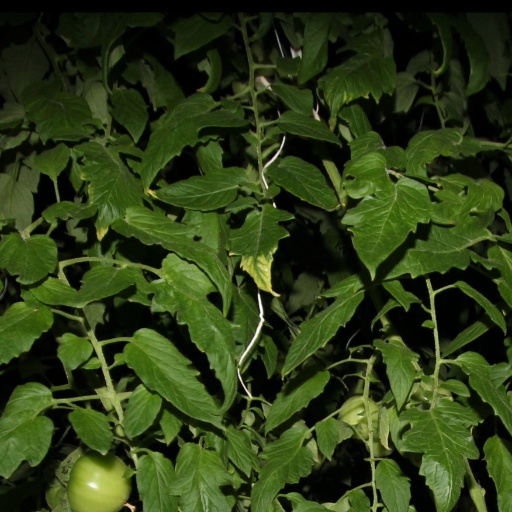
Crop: tomato